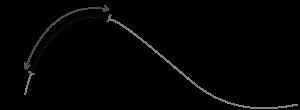
En physique, la cinématique est l'étude des mouvements indépendamment des causes qui les produisent, ou, plus exactement, l'étude de tous les mouvements possibles. À côté de la notion d'espace qui est l'objet de la géométrie, la cinématique introduit la notion de temps. À ne pas confondre avec la cinétique, un terme plus général qui concerne la vitesse et les mécanismes d'une grande variété de processus ; en mécanique, cinétique est utilisé comme adjectif pour qualifier deux grandeurs impliquant aussi la masse : le moment cinétique et l'énergie cinétique.